Enrique Gil

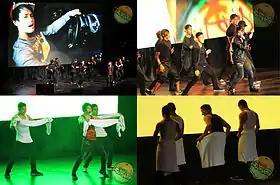
Enrique Gil performing in Toronto, 2014

Gil further gained attention for his dancing skills through his signature moves to the song "Teach Me How to Dougie" and "Gentleman." He released a debut dance album under Star Records entitled "King of the Gil" which reached Gold status. Later in the year, Gil held his first headlining sold-out dance concert at the Smart Araneta Coliseum with special guests Angel Locsin, Vice Ganda, Kim Chiu, Kathryn Bernardo, Vhong Navarro, Jhong Hilario, Arron Villaflor, Rayver Cruz, Martin del Rosario, Arjo Atayde, Ejay Falcon, gloc-9, Young JV, G-force, The Streetboys, and Julia Montes. Before proving his dancing prowess in the "King of the Gil" concert, Gil made his debut on radio drama "Dear M.O.R. Special" on My Only Radio (MOR) 101.9 For Life! and MOR TV. He portrayed Carlo, a hopeless romantic guy who gives everything to his liberated and dominant girlfriend Lois, played by FM radio's first-ever roving DJ and "Darling ng Masa" Eva Ronda.